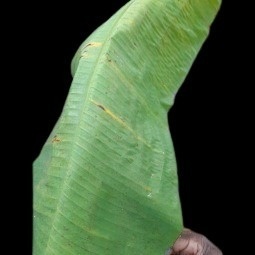
Label: Calcium